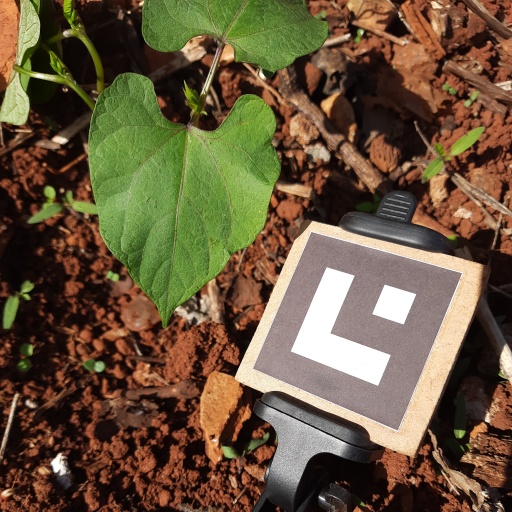
Observations: wavy surface, no eating holes, under sunlight